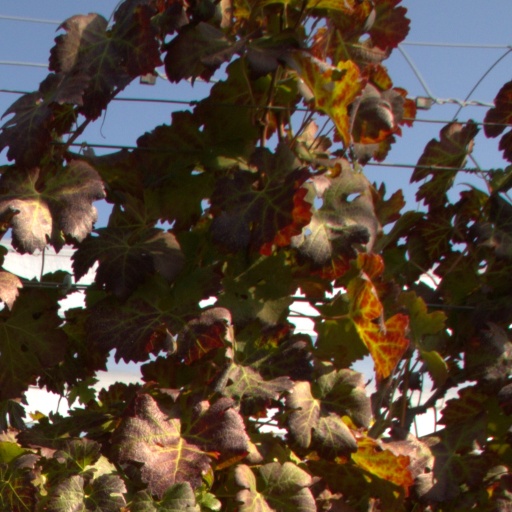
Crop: grape